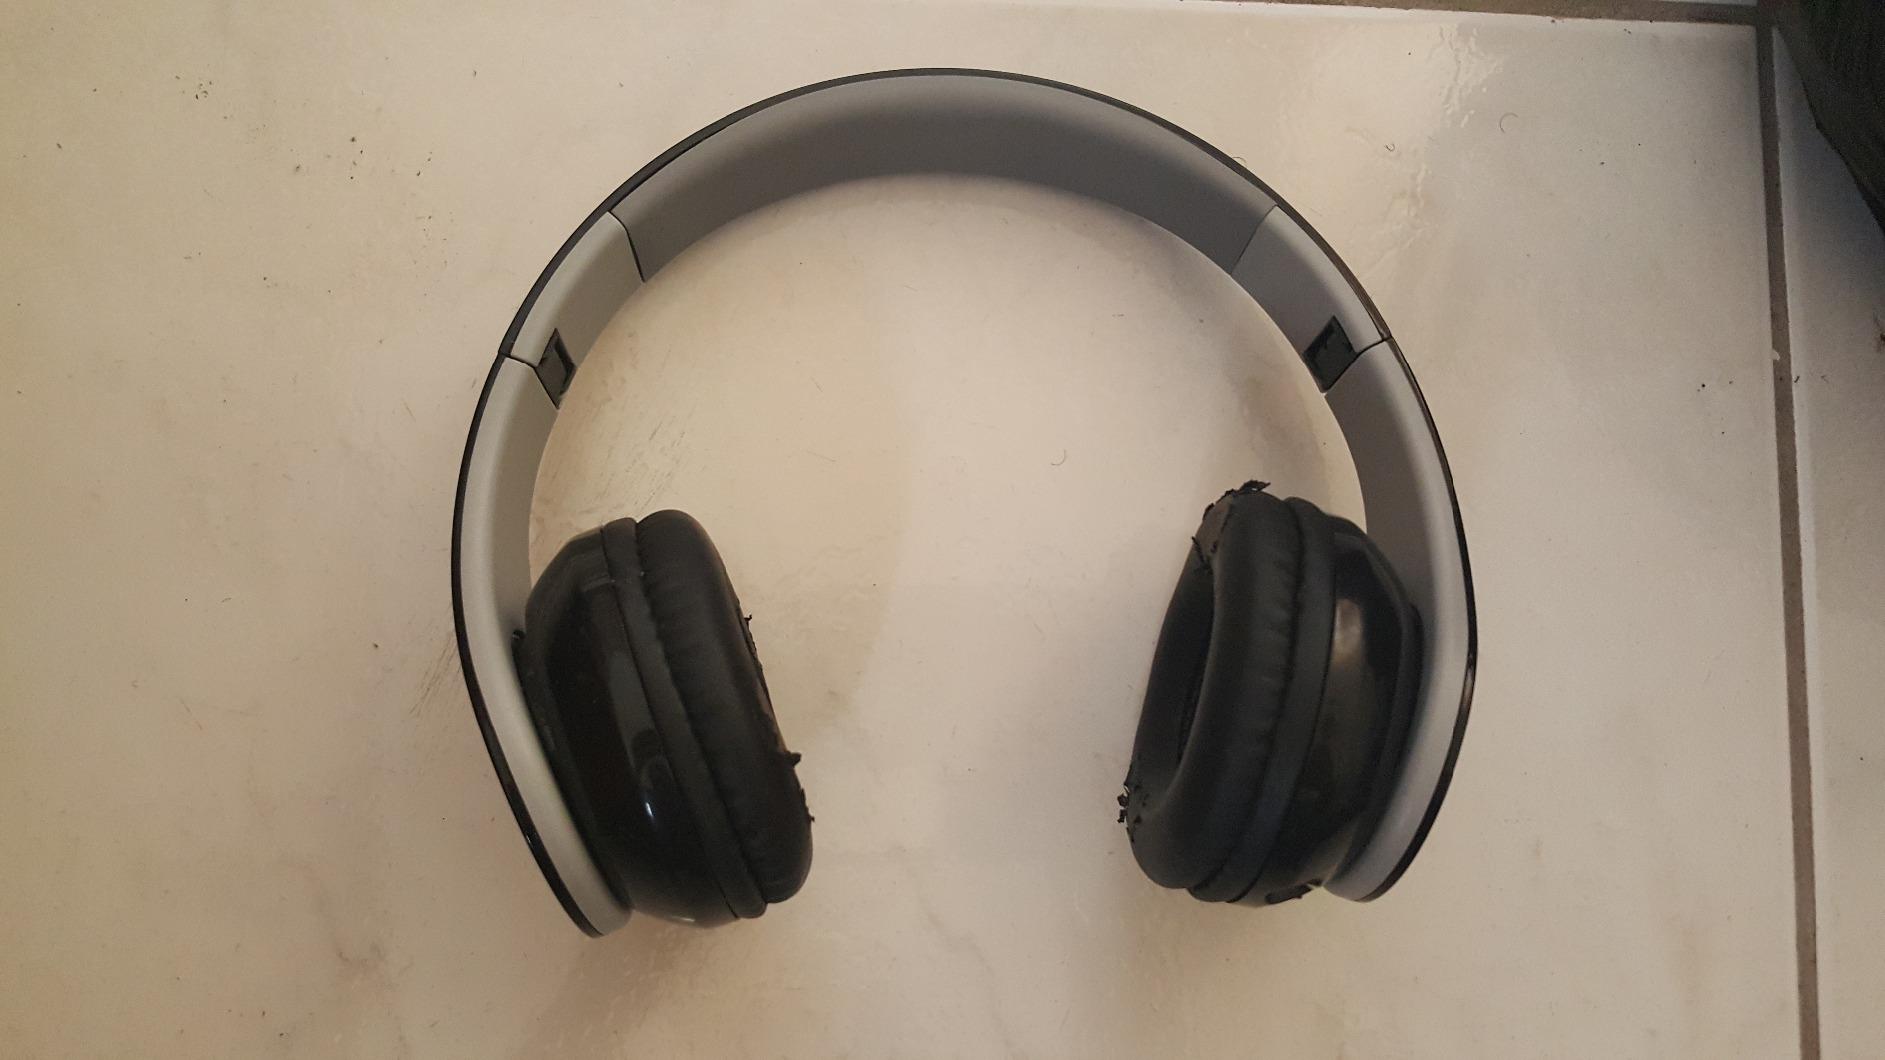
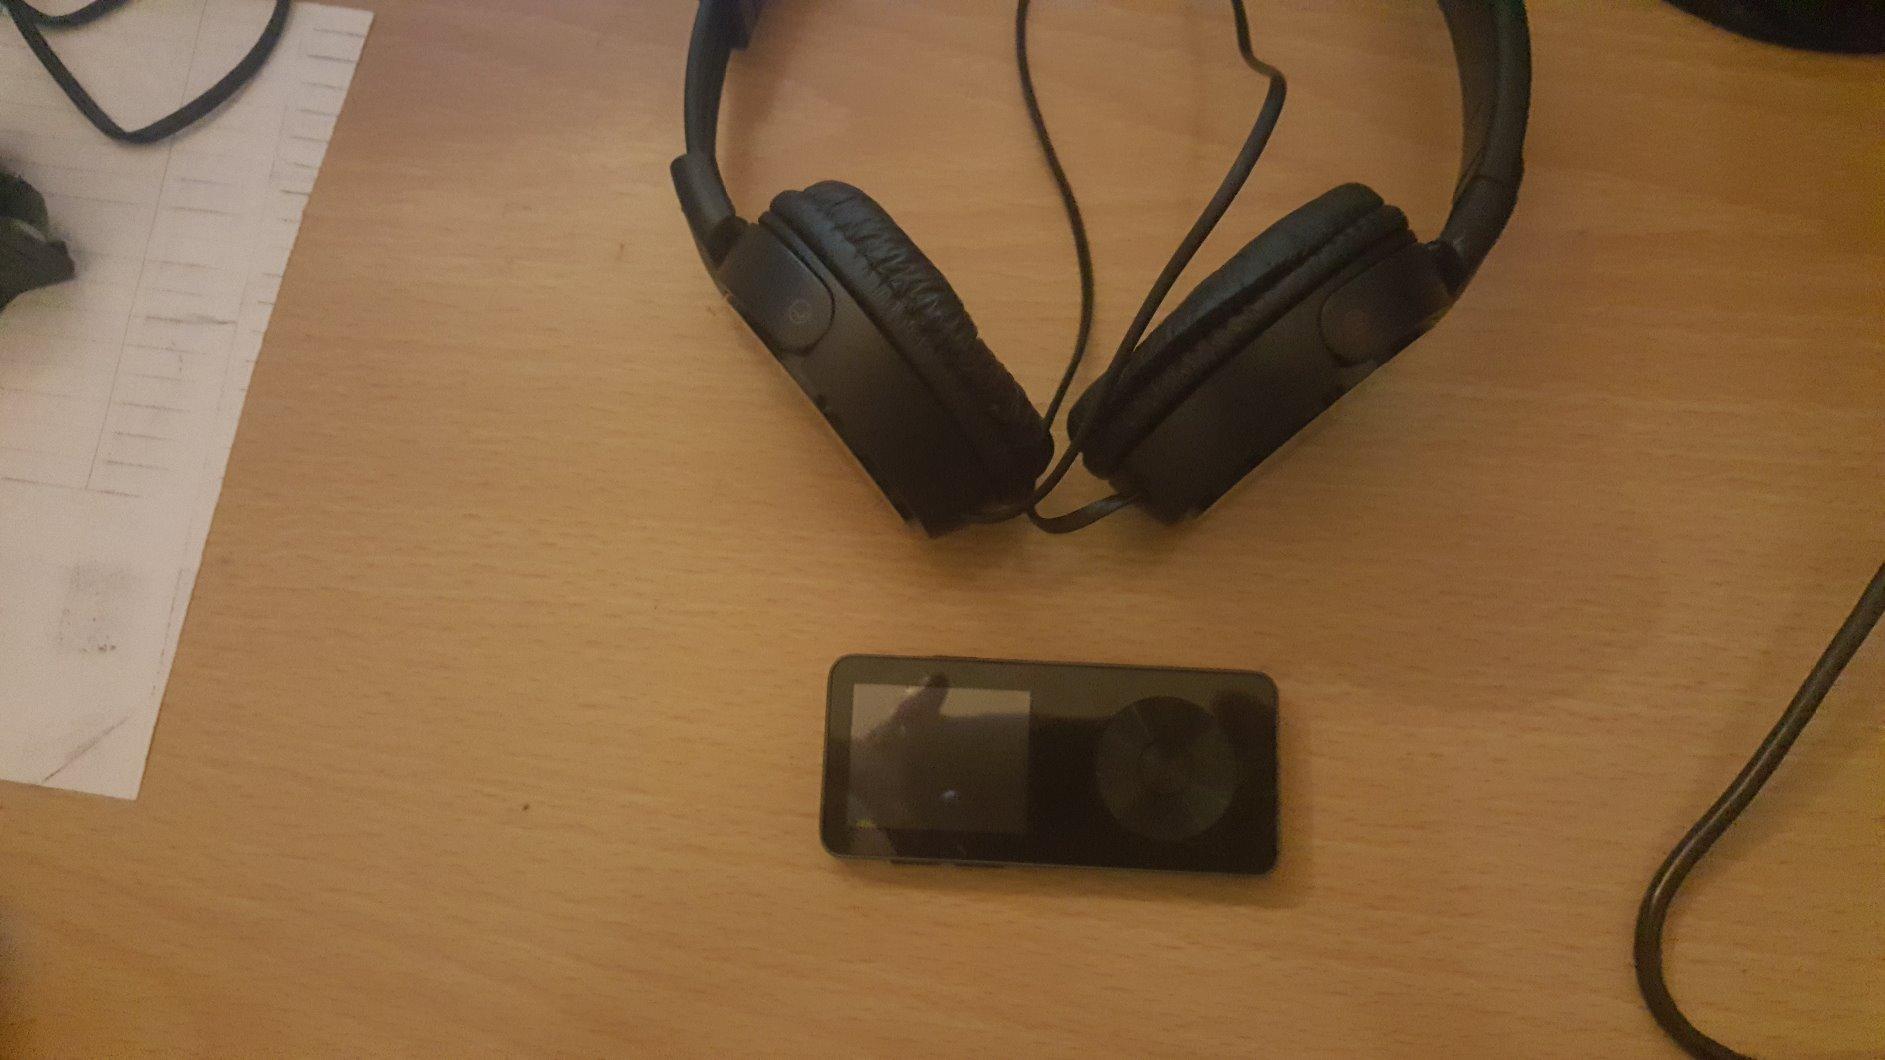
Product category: headphones
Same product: no